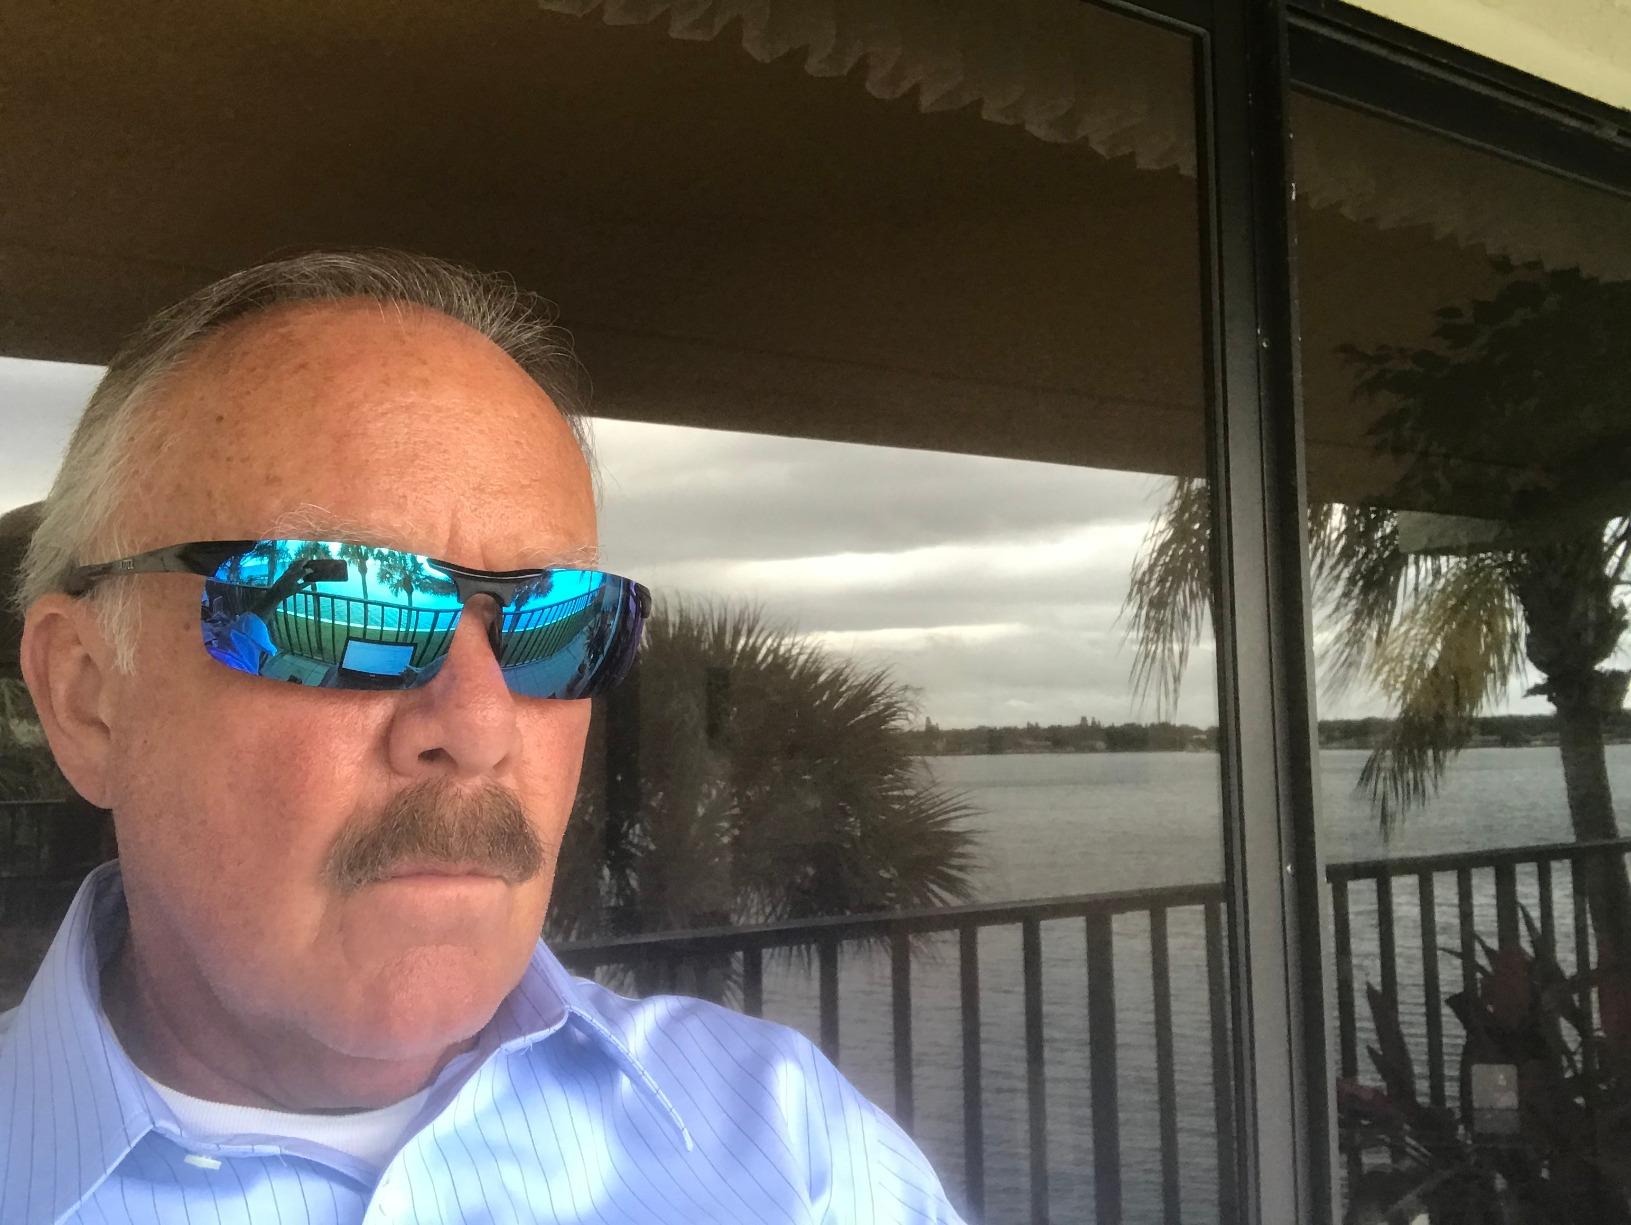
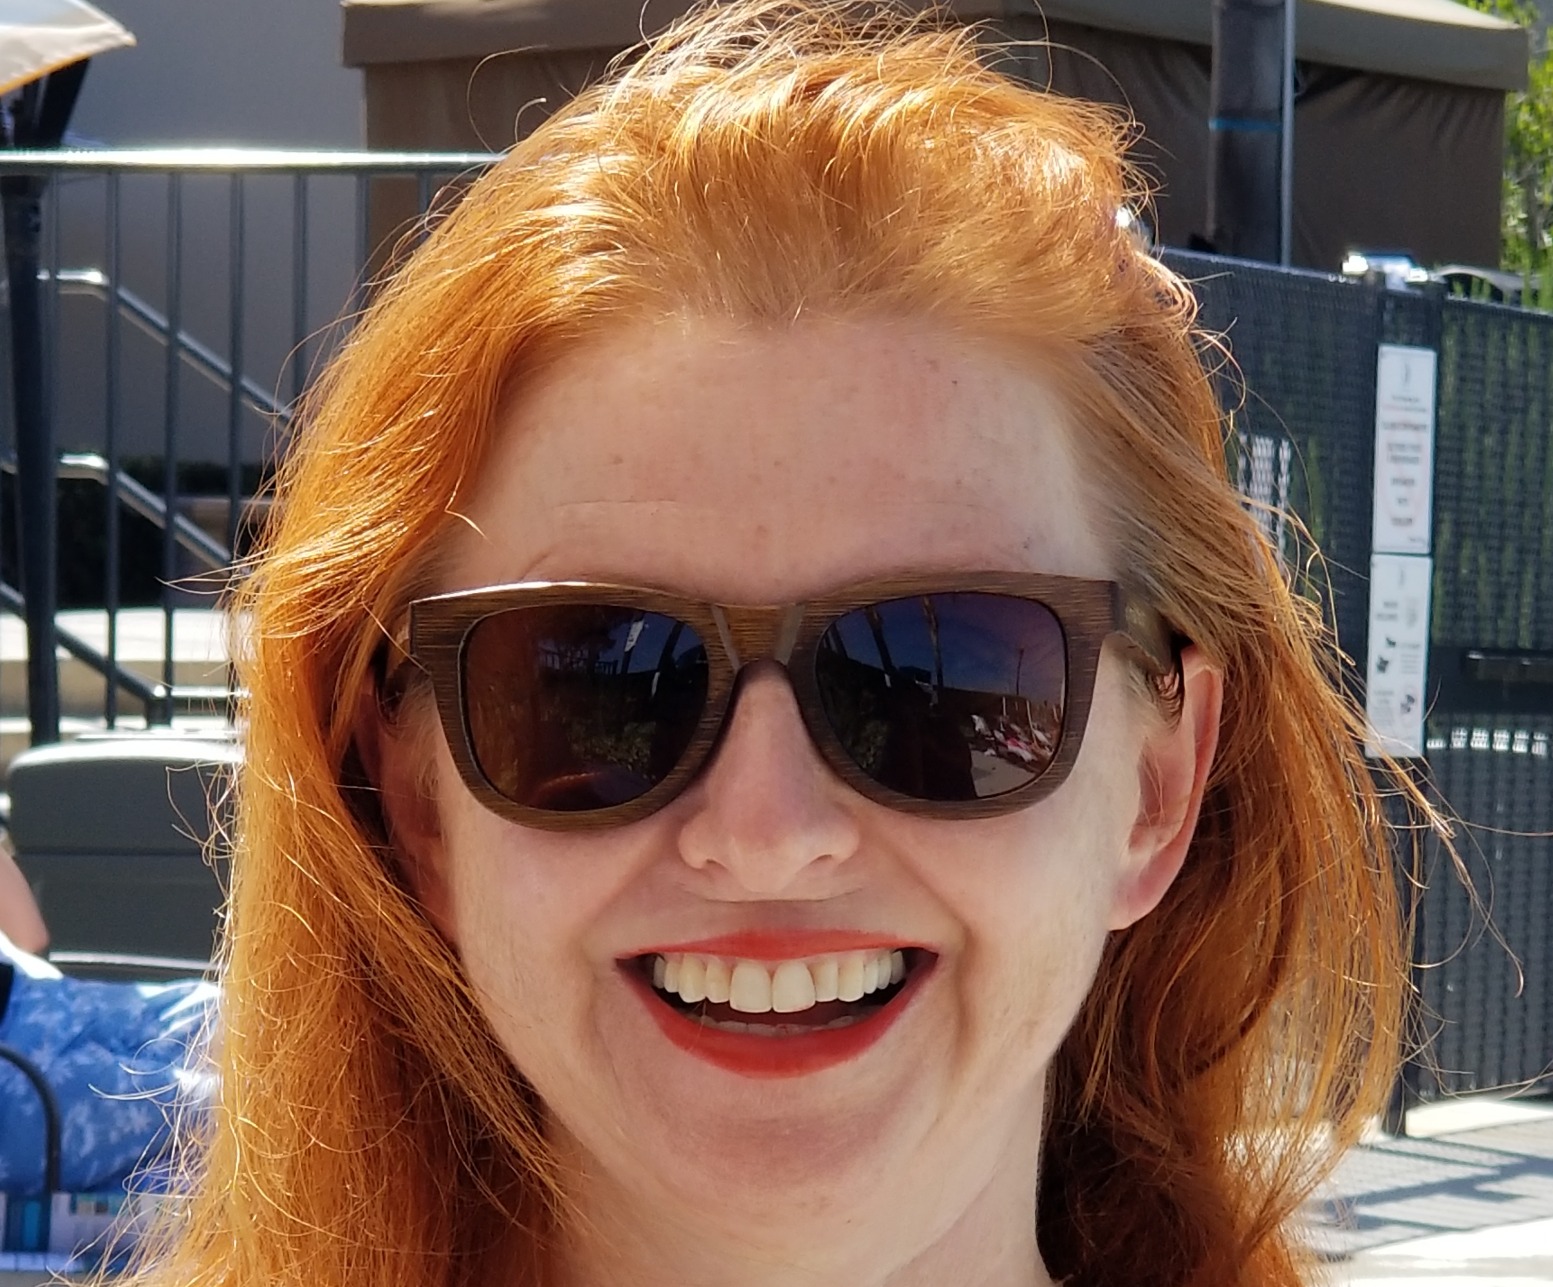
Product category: accessories_sunglasses
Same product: no